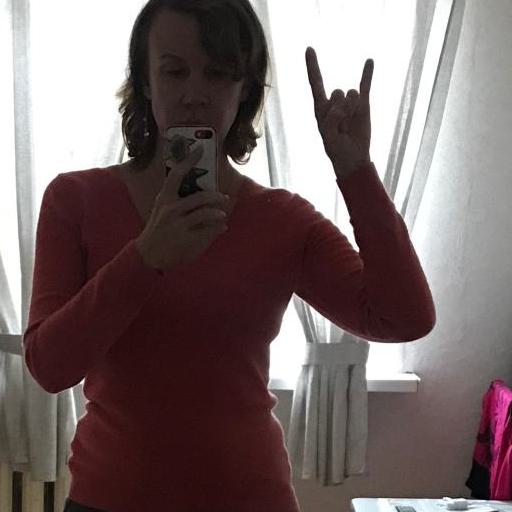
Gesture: no_gesture